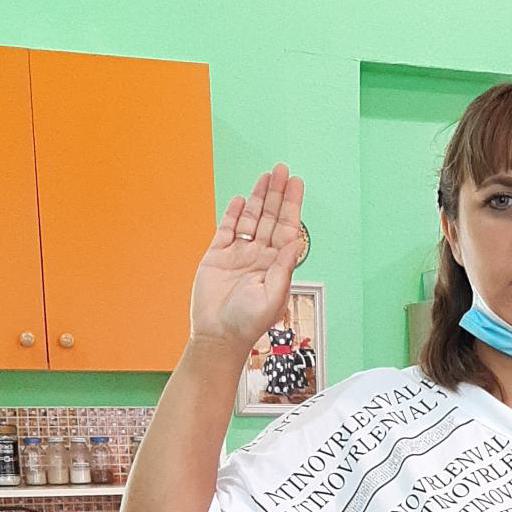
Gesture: stop